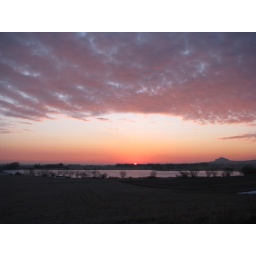
This a small lake just down the road from where we live. It's just nestled in around farm country.